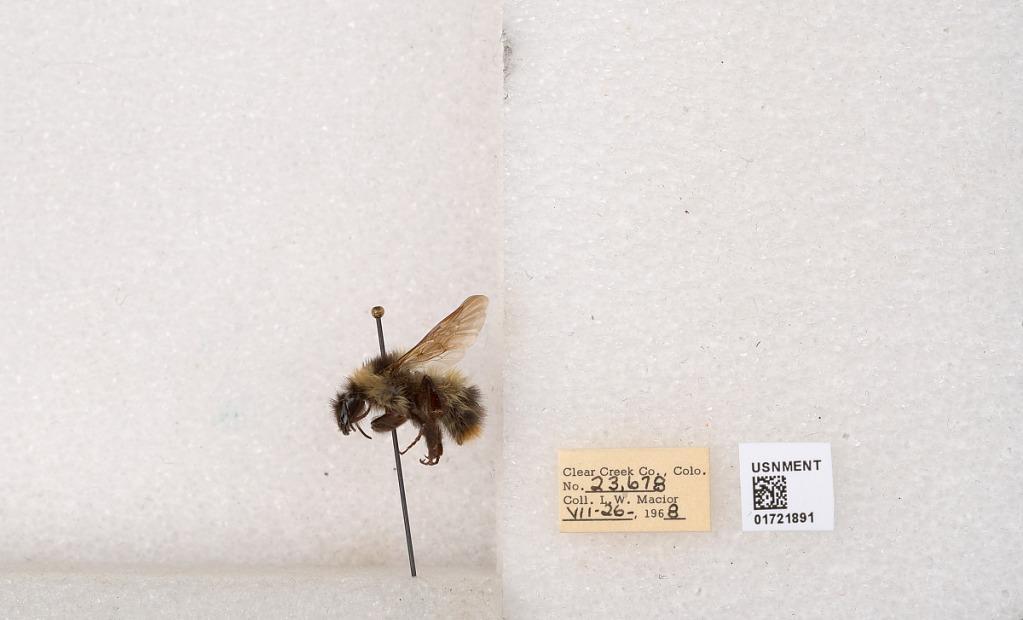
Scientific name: Bombus kirbyellus
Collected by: L. Macior
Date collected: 1968-7-26
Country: United States
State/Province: Colorado
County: Clear Creek
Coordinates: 39.6891, -105.644